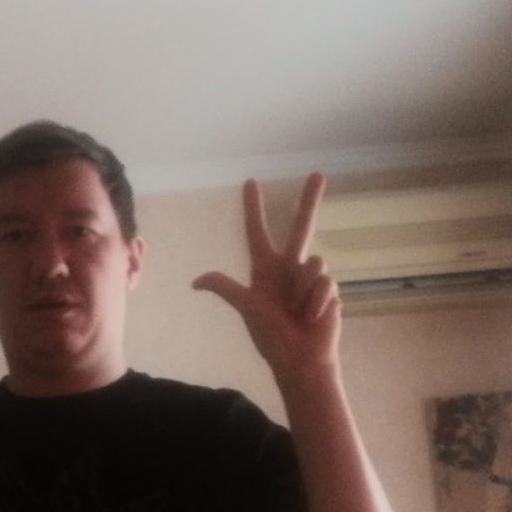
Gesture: three2